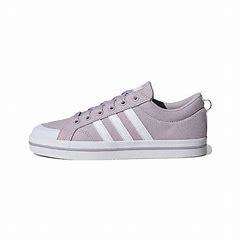
Brand: adidas
Model: neo Adidas NEO Bravada